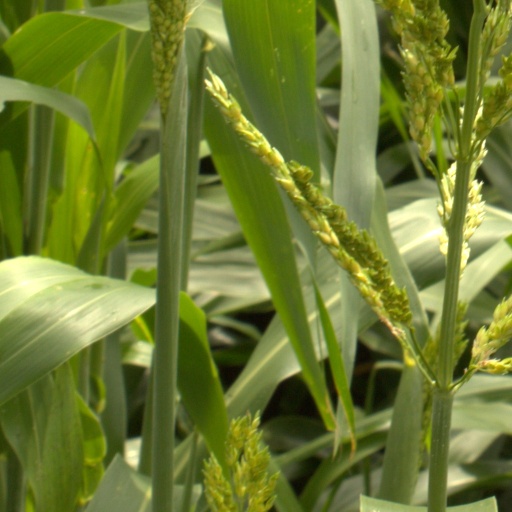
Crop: sorghum